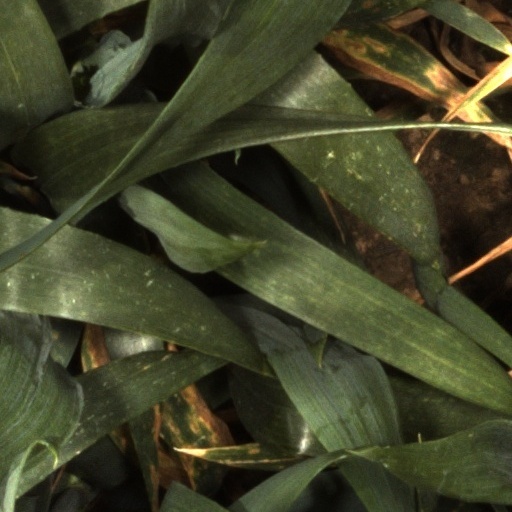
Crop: wheat